John Beaufort, 1st Duke of Somerset

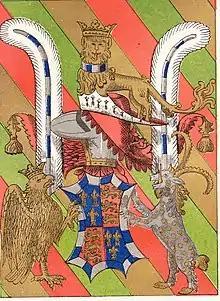
Heraldic achievement of John Beaufort, 1st Duke of Somerset, KG, detail from his Garter stall plate in St. George's Chapel, Windsor. It is the earliest garter plate with supporters. The badge of an ostrich feather, here shown as a pair, is blazoned: "A feather the pen componée argent and azure", as the Beaufort bordure. The sinister supporter is a "Beaufort Yale".

In 1443 John was created Duke of Somerset and Earl of Kendal, was made a Knight of the Garter and appointed Captain-General of Guyenne. He presided over a period during which England lost much territory in France and proved a poor commander. Humphrey of Lancaster, 1st Duke of Gloucester, regent for the young King Henry VI, was unable to control the administration of justice and finance, which led to widespread lawlessness. At the beginning of the second lieutenantcy of Richard, Duke of York, Gloucester declined the office of Lieutenant-Governor, which was then accepted by Somerset, who drew from it a salary of 600 pounds.